Benjamin Veillas

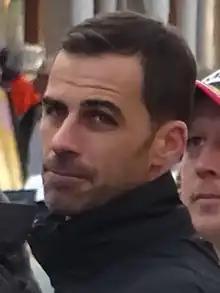
Veillas at the 2017 Wales Rally GB

Benjamin Veillas (born 26 February 1983) is a French rally co-driver competing with Pierre-Louis Loubet for M-Sport WRT in the FIA World Rally Championship.